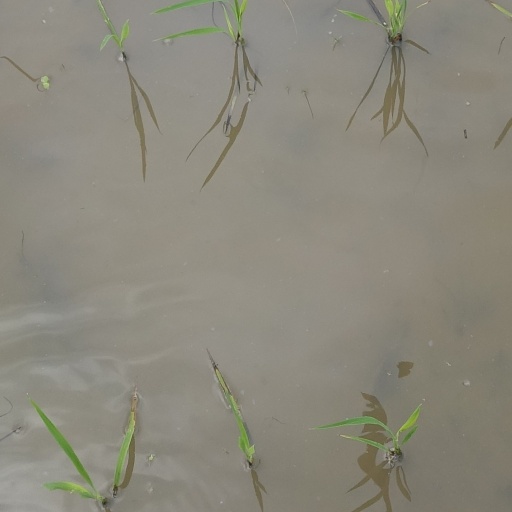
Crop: rice